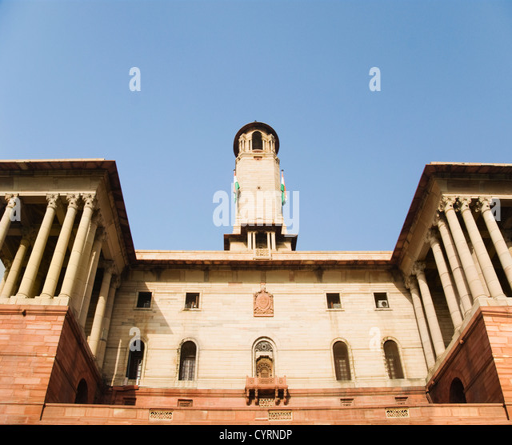
low angle view of a government building